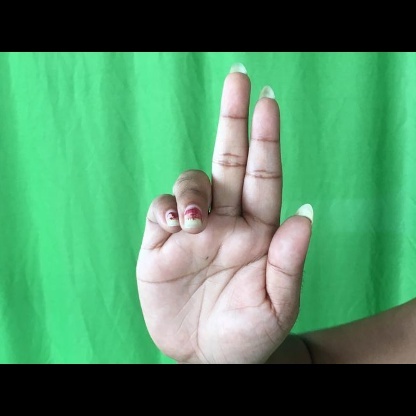
Mudra: Ardhapathaka